Patience and Prudence

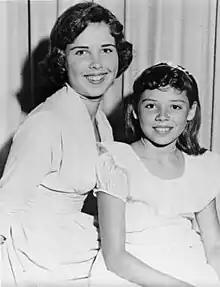
The sisters in 1956

Patience Ann McIntyre (born August 15, 1942) and Prudence Ann McIntyre (July 12, 1945 – September 15, 2023), known professionally as Patience and Prudence, were two sisters who were a young vocal duo active from 1956 to 1963.